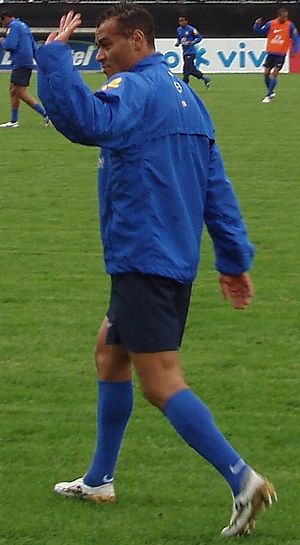
Cafu
Marcos Evangelista de Moraes, bedre kendt som Cafú, er en brasiliansk fodboldspiller.